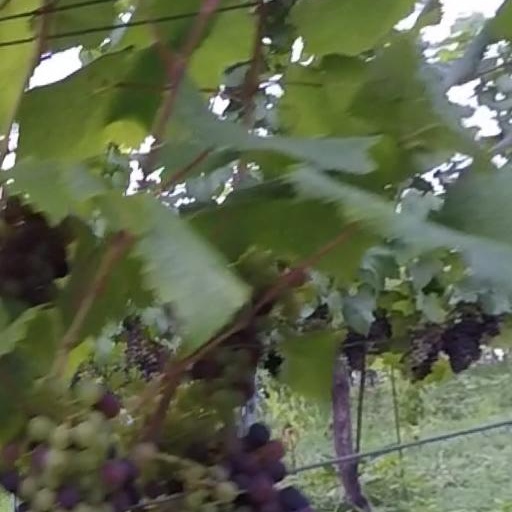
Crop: grape